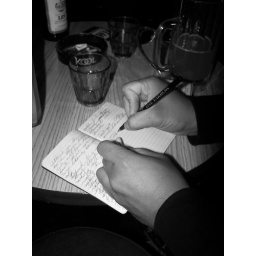
new friend writing in his little black book at the drums and tuba show...